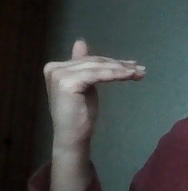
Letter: khaa